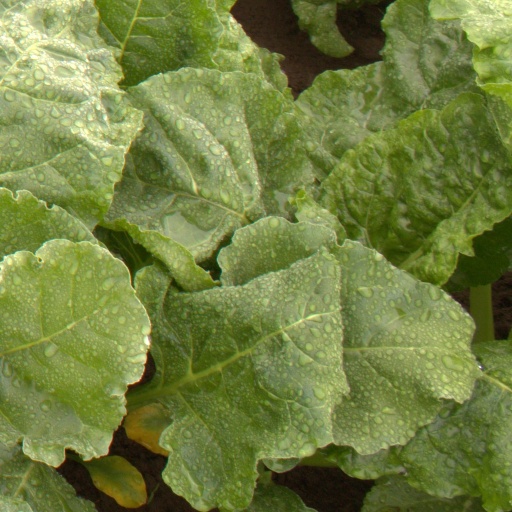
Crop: sugar beet